Michael Milton (skier)

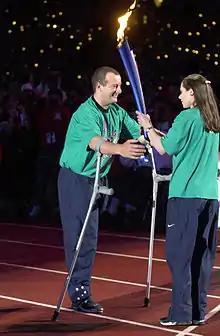
Australian athlete Lisa Llorens passes the Paralympic flame to Milton during the torch relay at the 2000 Summer Paralympics Opening Ceremony

Milton participated but did not win any medals at the 1988 Innsbruck Winter Paralympics. At the 1992 Tignes-Albertville Winter Paralympics, he won a gold medal in the men's slalom LW2 event, for which he received a Medal of the Order of Australia, and a silver medal in the men's Super-G LW2 event. He became the first Australian to win a gold medal at a winter Olympics or Paralympics. That year he also won the slalom in the Austrian championships, and in 1993 he won both the slalom and super giant slalom at the Columbia Crest Cup. At the 1994 Lillehammer Winter Paralympics, he won a gold medal in the men's giant slalom LW2 event, a silver medal in the men's slalom LW2 event, and two bronze medals in the men's Downhill LW2 and Men's Super-G LW2 events. In January 1996, he won a gold, silver and bronze medal at the World Skiing Championships held in Austria.